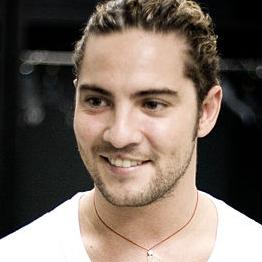
Age: 26